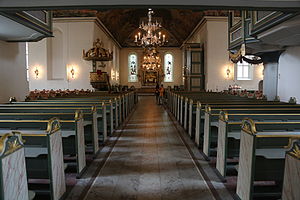
Oslo Domkirke / Interiør
Oslo Domkirke hed oprindelig Vor Frelser Kirke og blev indviet i 1697. Kirken er Oslos tredje domkirke.